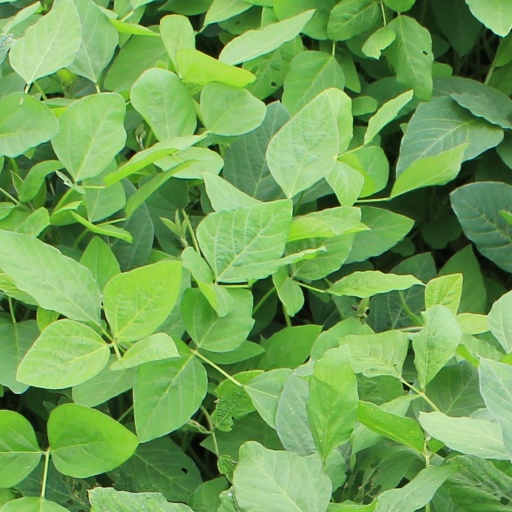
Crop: soybean